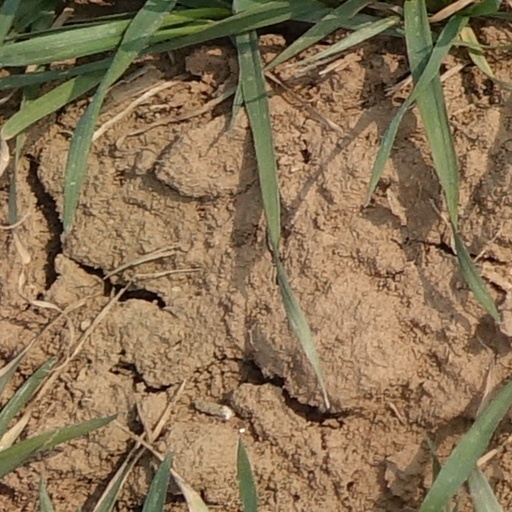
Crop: wheat